Lwów pogrom (1918)

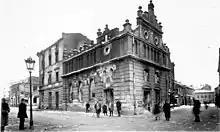
The Jewish quarter after the pogrom

The Lwów pogrom was a pogrom perpetrated by Polish soldiers and civilians against the Jewish population of the city of Lwów (since 1945, Lviv, Ukraine). It happened on 21–23 November 1918, during the Polish–Ukrainian War that followed World War I.